Carmit Bachar

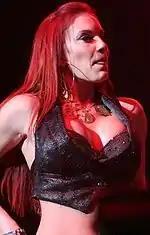
Bachar performing live in 2006.

In 1993 Bachar began a successful career as dancer, appearing in television commercials and movie dance scenes, such as "And the Band Played On" (1993), "North" (1994) and "Good Burger" (1997). In 1995 choreographer Robin Antin asked Bachar to join her new project, the Pussycat Dolls, a burlesque dance troupe, with a repertoire of 1950s and 1960s popular music and dressed in pin-up costumes. In the following years, they performed live weekly at The Roxy Theatre, in West Hollywood, and were featured in magazines, specials for MTV and ad campaigns. During that time, she also participated on tours for Ricky Martin, No Doubt and Beyoncé, and danced in various music videos, such as Michael Jackson's "Blood on the Dance Floor", Jennifer Lopez's "Ain't It Funny", the Black Eyed Peas's "Shut Up", Aaliyah's "Rock the Boat" and Beyoncé's "Crazy in Love" and "Baby Boy".